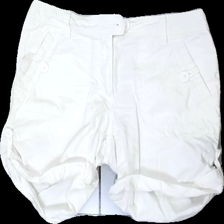
View: front
Type: Shorts
Category: Ladies
Brand: H&M
Colors: White
Material: 100% cotton
Cut: Regular
Size: 38
Season: All
Stains: Minor
Price range: <50
Recommended usage: Export